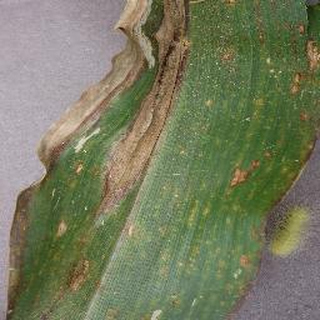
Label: corn_northern_leaf_blight